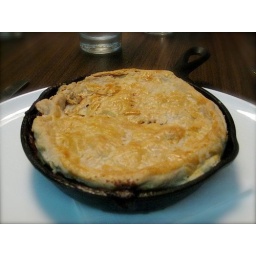
Kitchen 24's chicken pot pie in the pan!